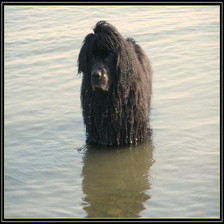
Species: dog
Breed: newfoundland